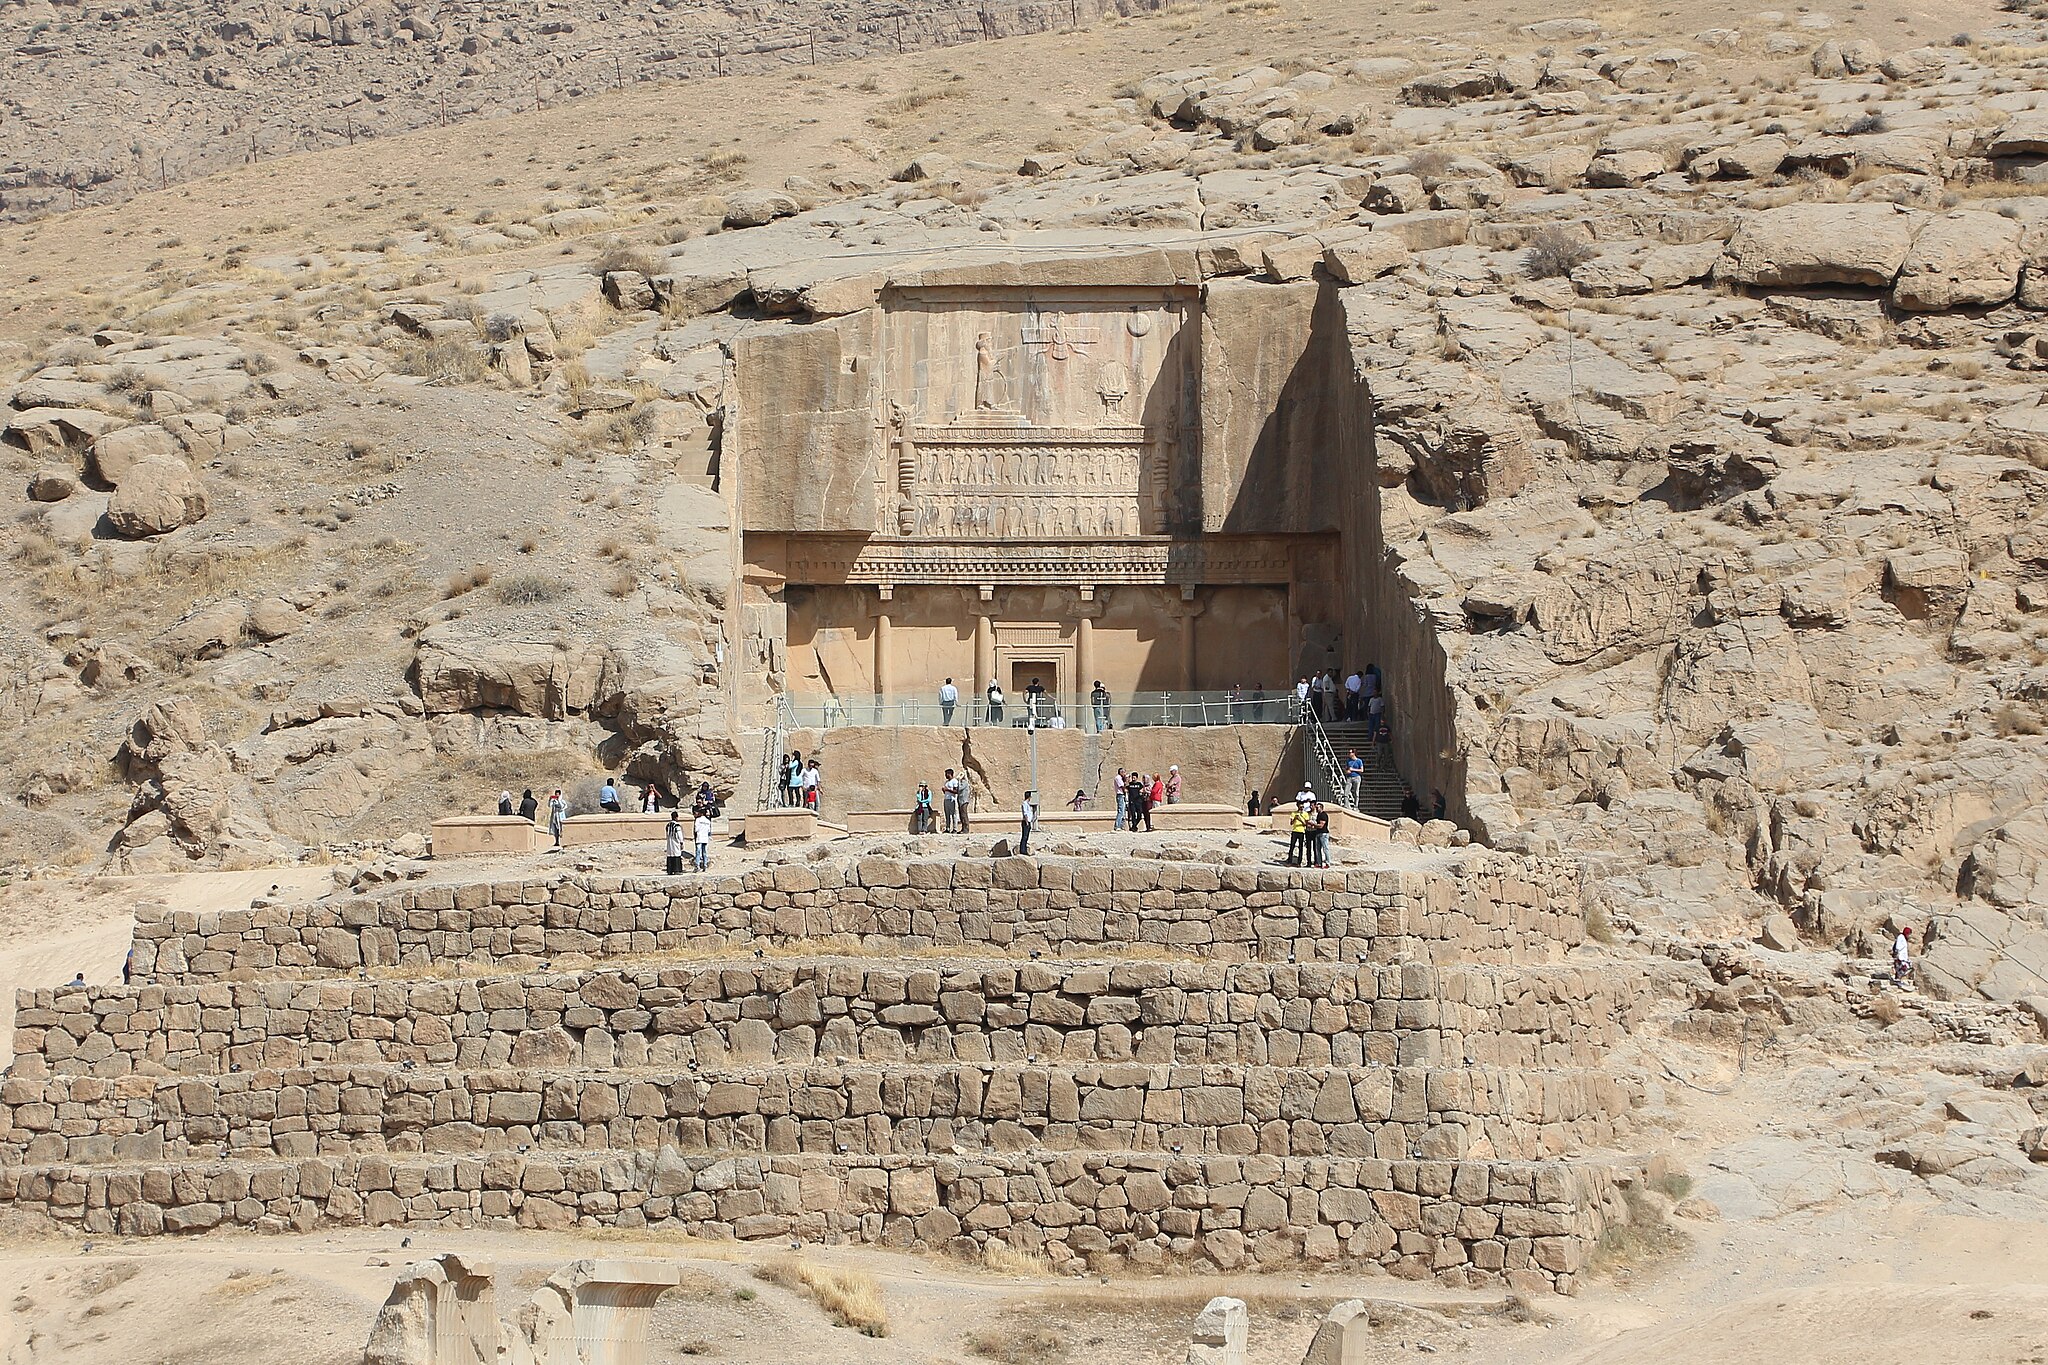
Title: Persepolis - Tomb of Artaxerxes III 01
Description: Tomb of Artaxerxes III, Persepolis, Iran
Date: 2016-10-27
Categories: GFDL, Tomb of Artaxerxes III, License migration redundant, CC-BY-SA-4.0,3.0,2.5,2.0,1.0, Self-published work, Iran photographs taken on 2016-10-27, October 2016 in Iran, Files with coordinates missing SDC location of creation, 2016 in Persepolis